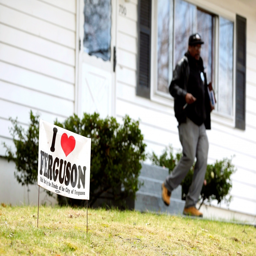
volunteer in front of a house